Magaye Gueye

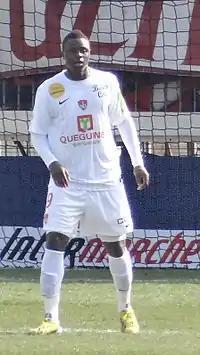
Gueye playing for Brest in 2013

Magaye Serigne Falilou Gueye (born 6 July 1990) is a professional footballer who plays as a forward. A former French youth and under-21 international, in 2012 he switched to play for the Senegal U23s.